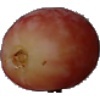
Label: Grape Pink 1